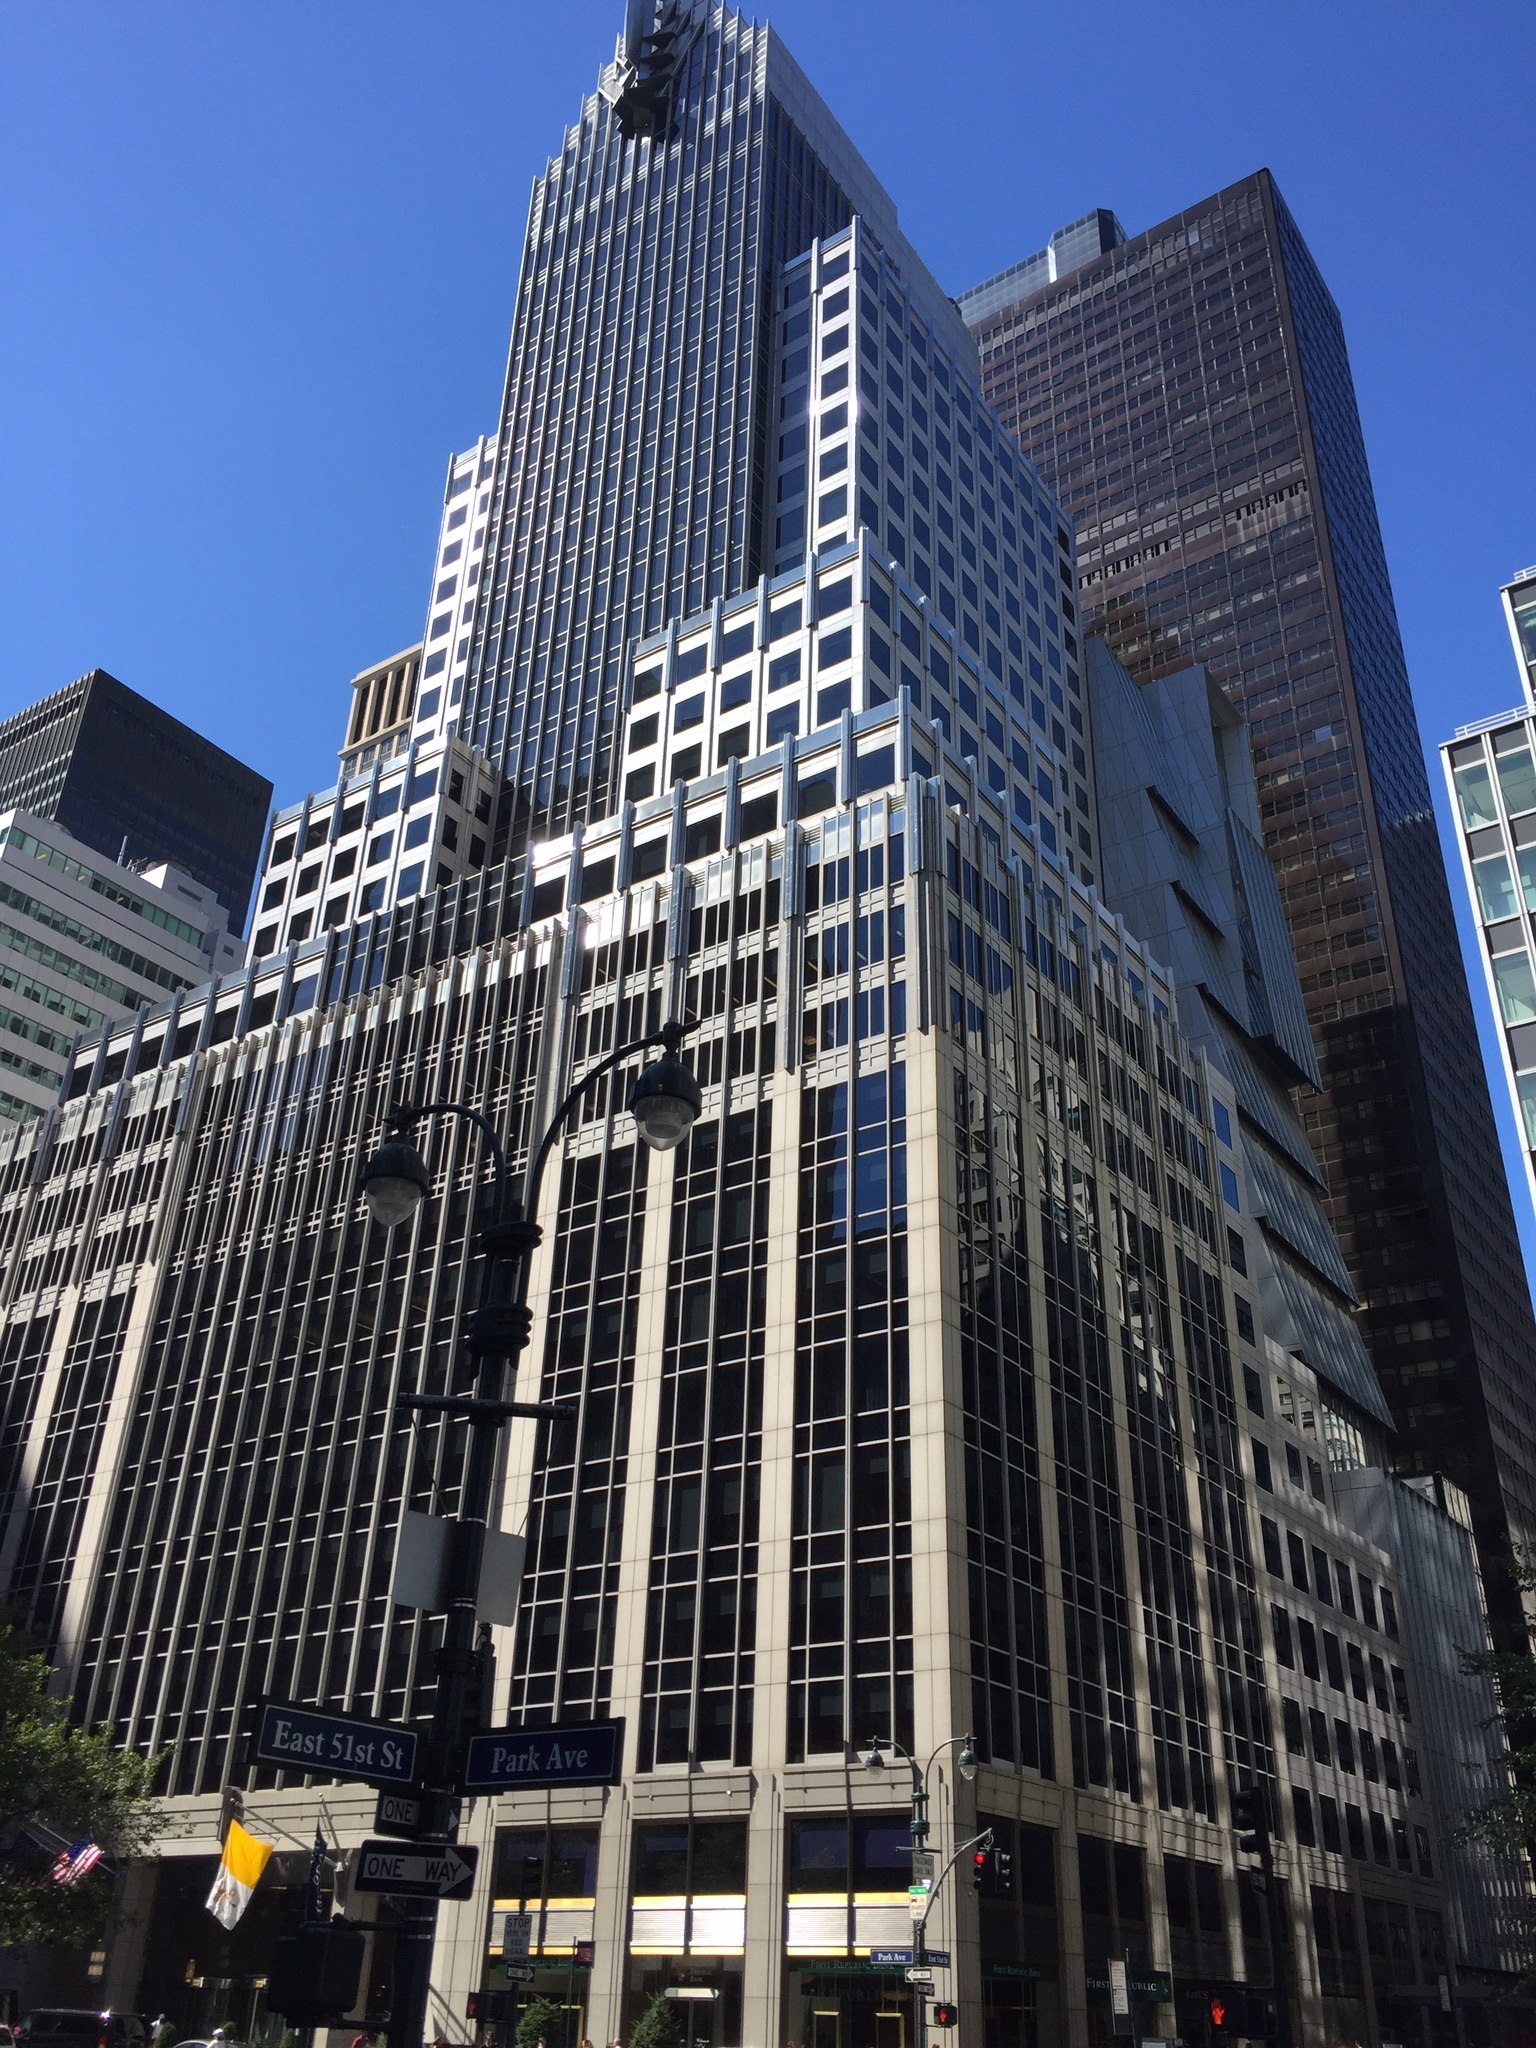
architecture, skyline, building, city, skyscraper, new york, manhattan, new york city, cityscape, downtown, tower, landmark, facade, tower block, skyscrapers, headquarters, metropolis, condominium, neighbourhood, big apple, urban area, residential area, human settlement, metropolitan area